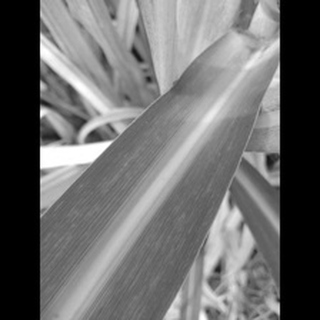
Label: sugarcane_mosaic